National Archery Federation of Armenia

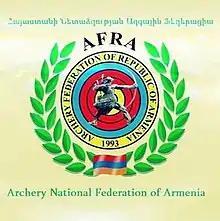
National Archery Federation of Armenia logo

The National Archery Federation of Armenia, also known as the Armenian Archery Federation, is the regulating body of archery in Armenia, governed by the Armenian Olympic Committee. The headquarters of the federation is located in Yerevan.